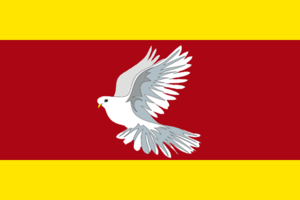
Goulkevitchi est une ville du kraï de Krasnodar, en Russie, et le centre administratif du raïon Goulkevitchski. Sa population s'élevait à 34 645 habitants en 2013.